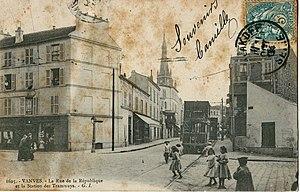
Carte postale ancienne éditée par GI, n°1605
La Compagnie générale parisienne de tramways, exploitait un réseau, au Sud de Paris dans le département de la Seine. Elle succède en 1890 à la Compagnie des tramways Sud, concédée en 1873 à Mr Harding, sujet britannique. Le siège de la CGPT se trouvait 85, boulevard du Montparnasse à Paris.